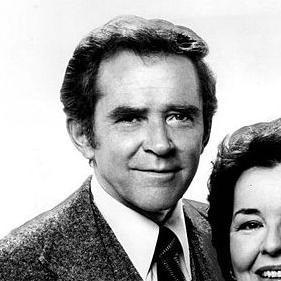
Age: 48